Henrietta Ponsonby, Countess of Bessborough

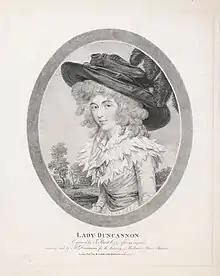
Henrietta Frances Viscountess Duncannon, 1797

Harriet had numerous lovers during her marriage; as she once remarked, "I can never love anyone just "a little"". Among her more notable lovers were Richard Brinsley Sheridan, the playwright and Whig politician, and Granville Leveson-Gower, 1st Earl Granville, who was the love of her life.